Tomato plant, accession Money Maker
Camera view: vertical (180 deg); turntable rotation: 330 degrees
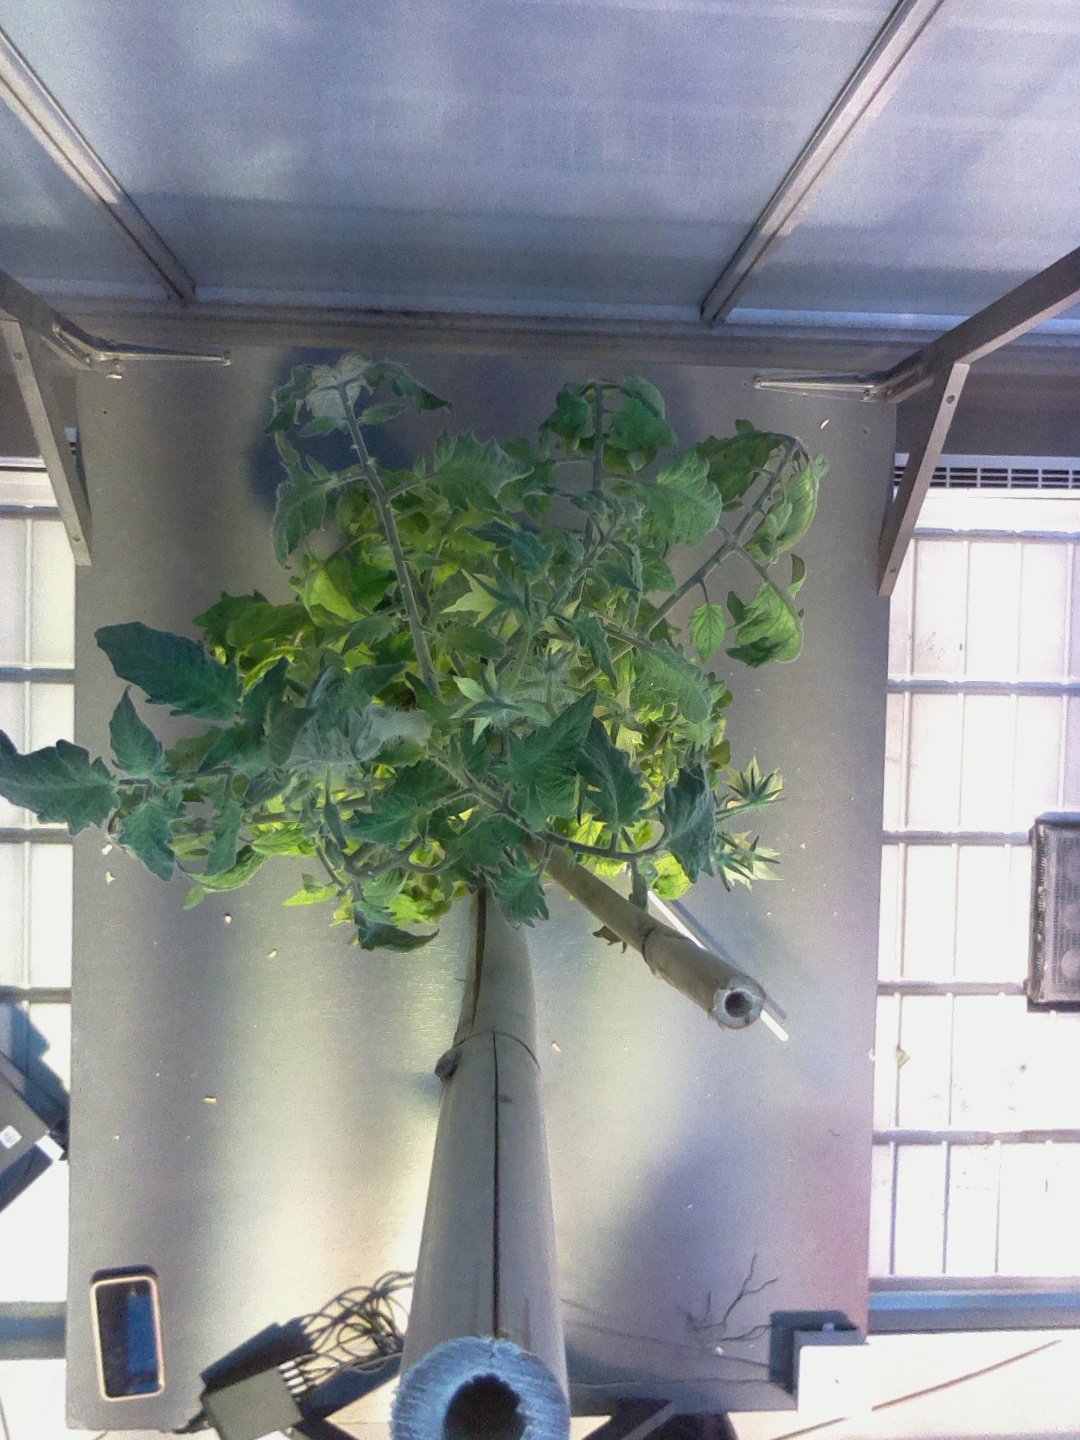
BBCH growth stage 72: 20%-30% of final fruit size